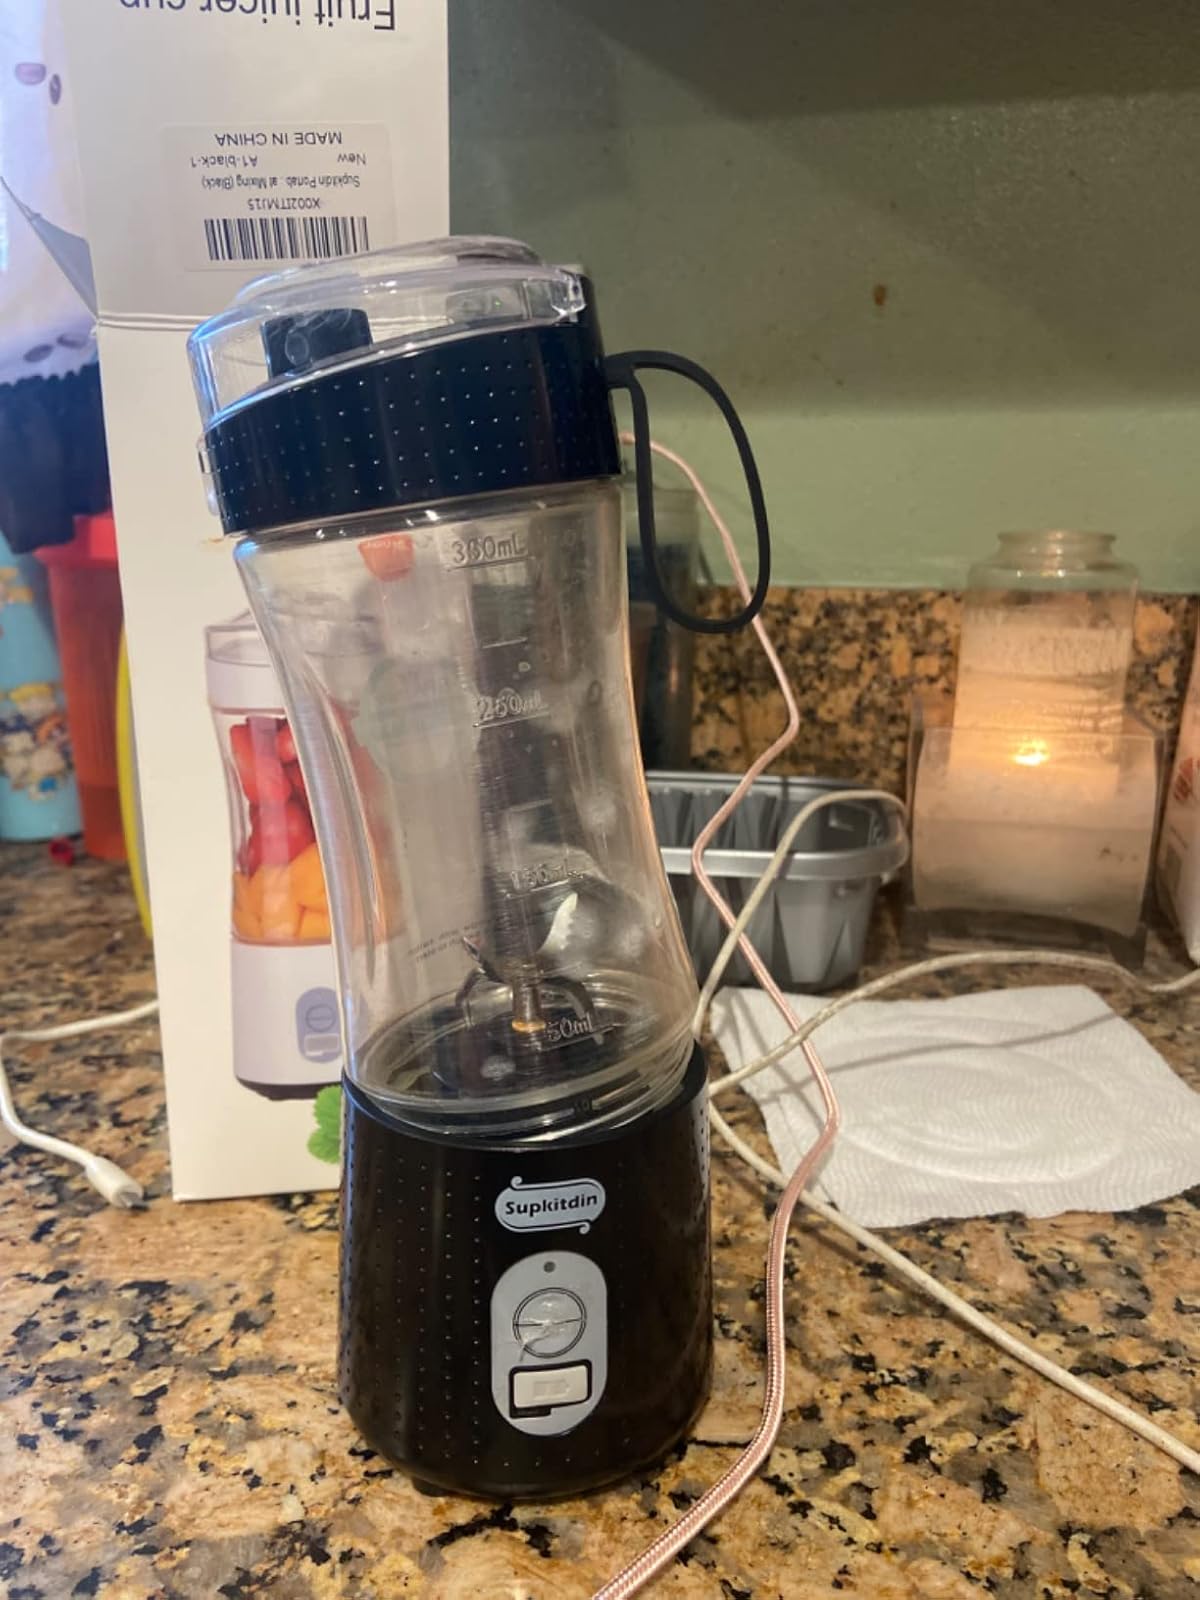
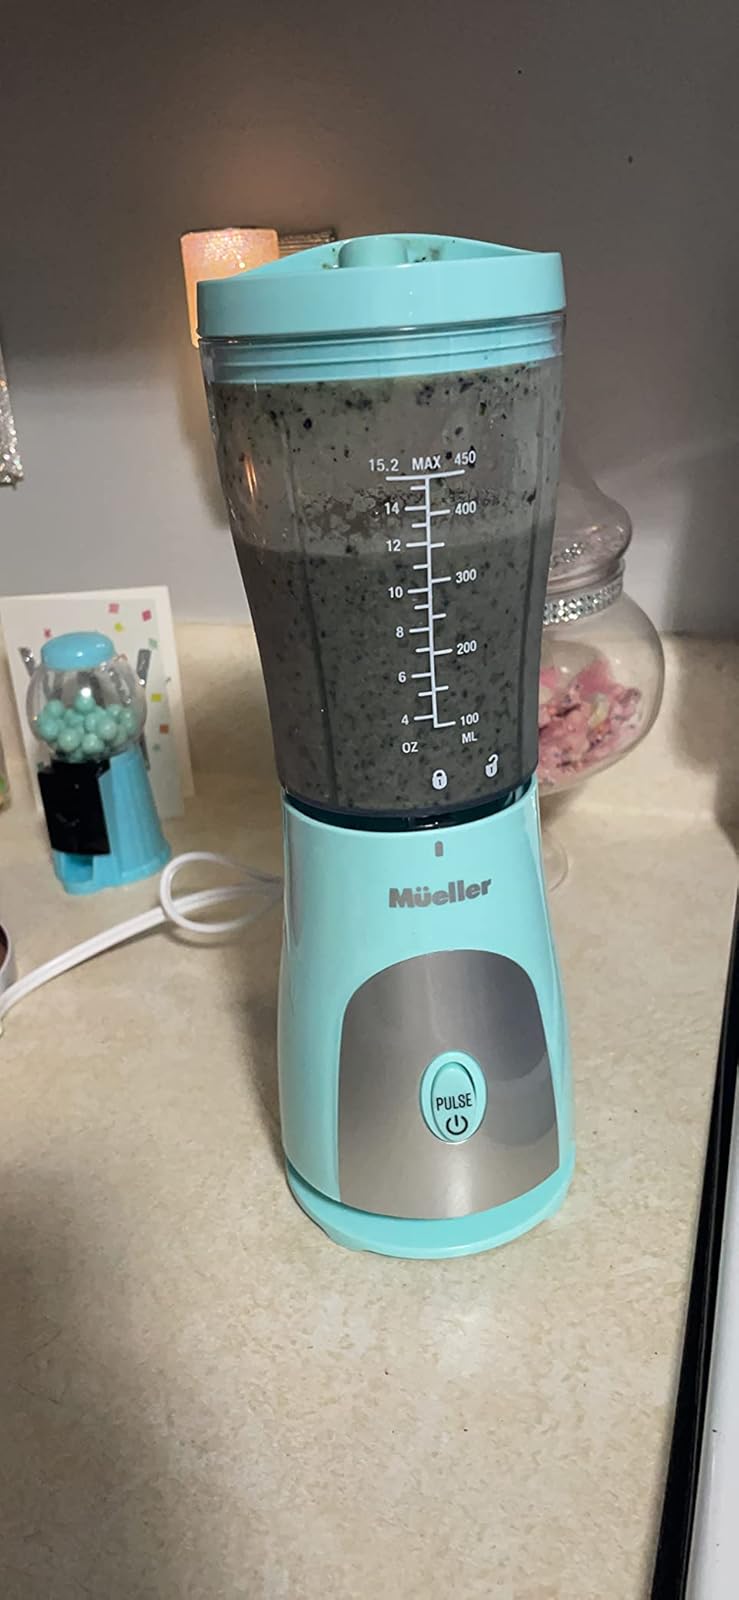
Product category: items_blender
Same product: no